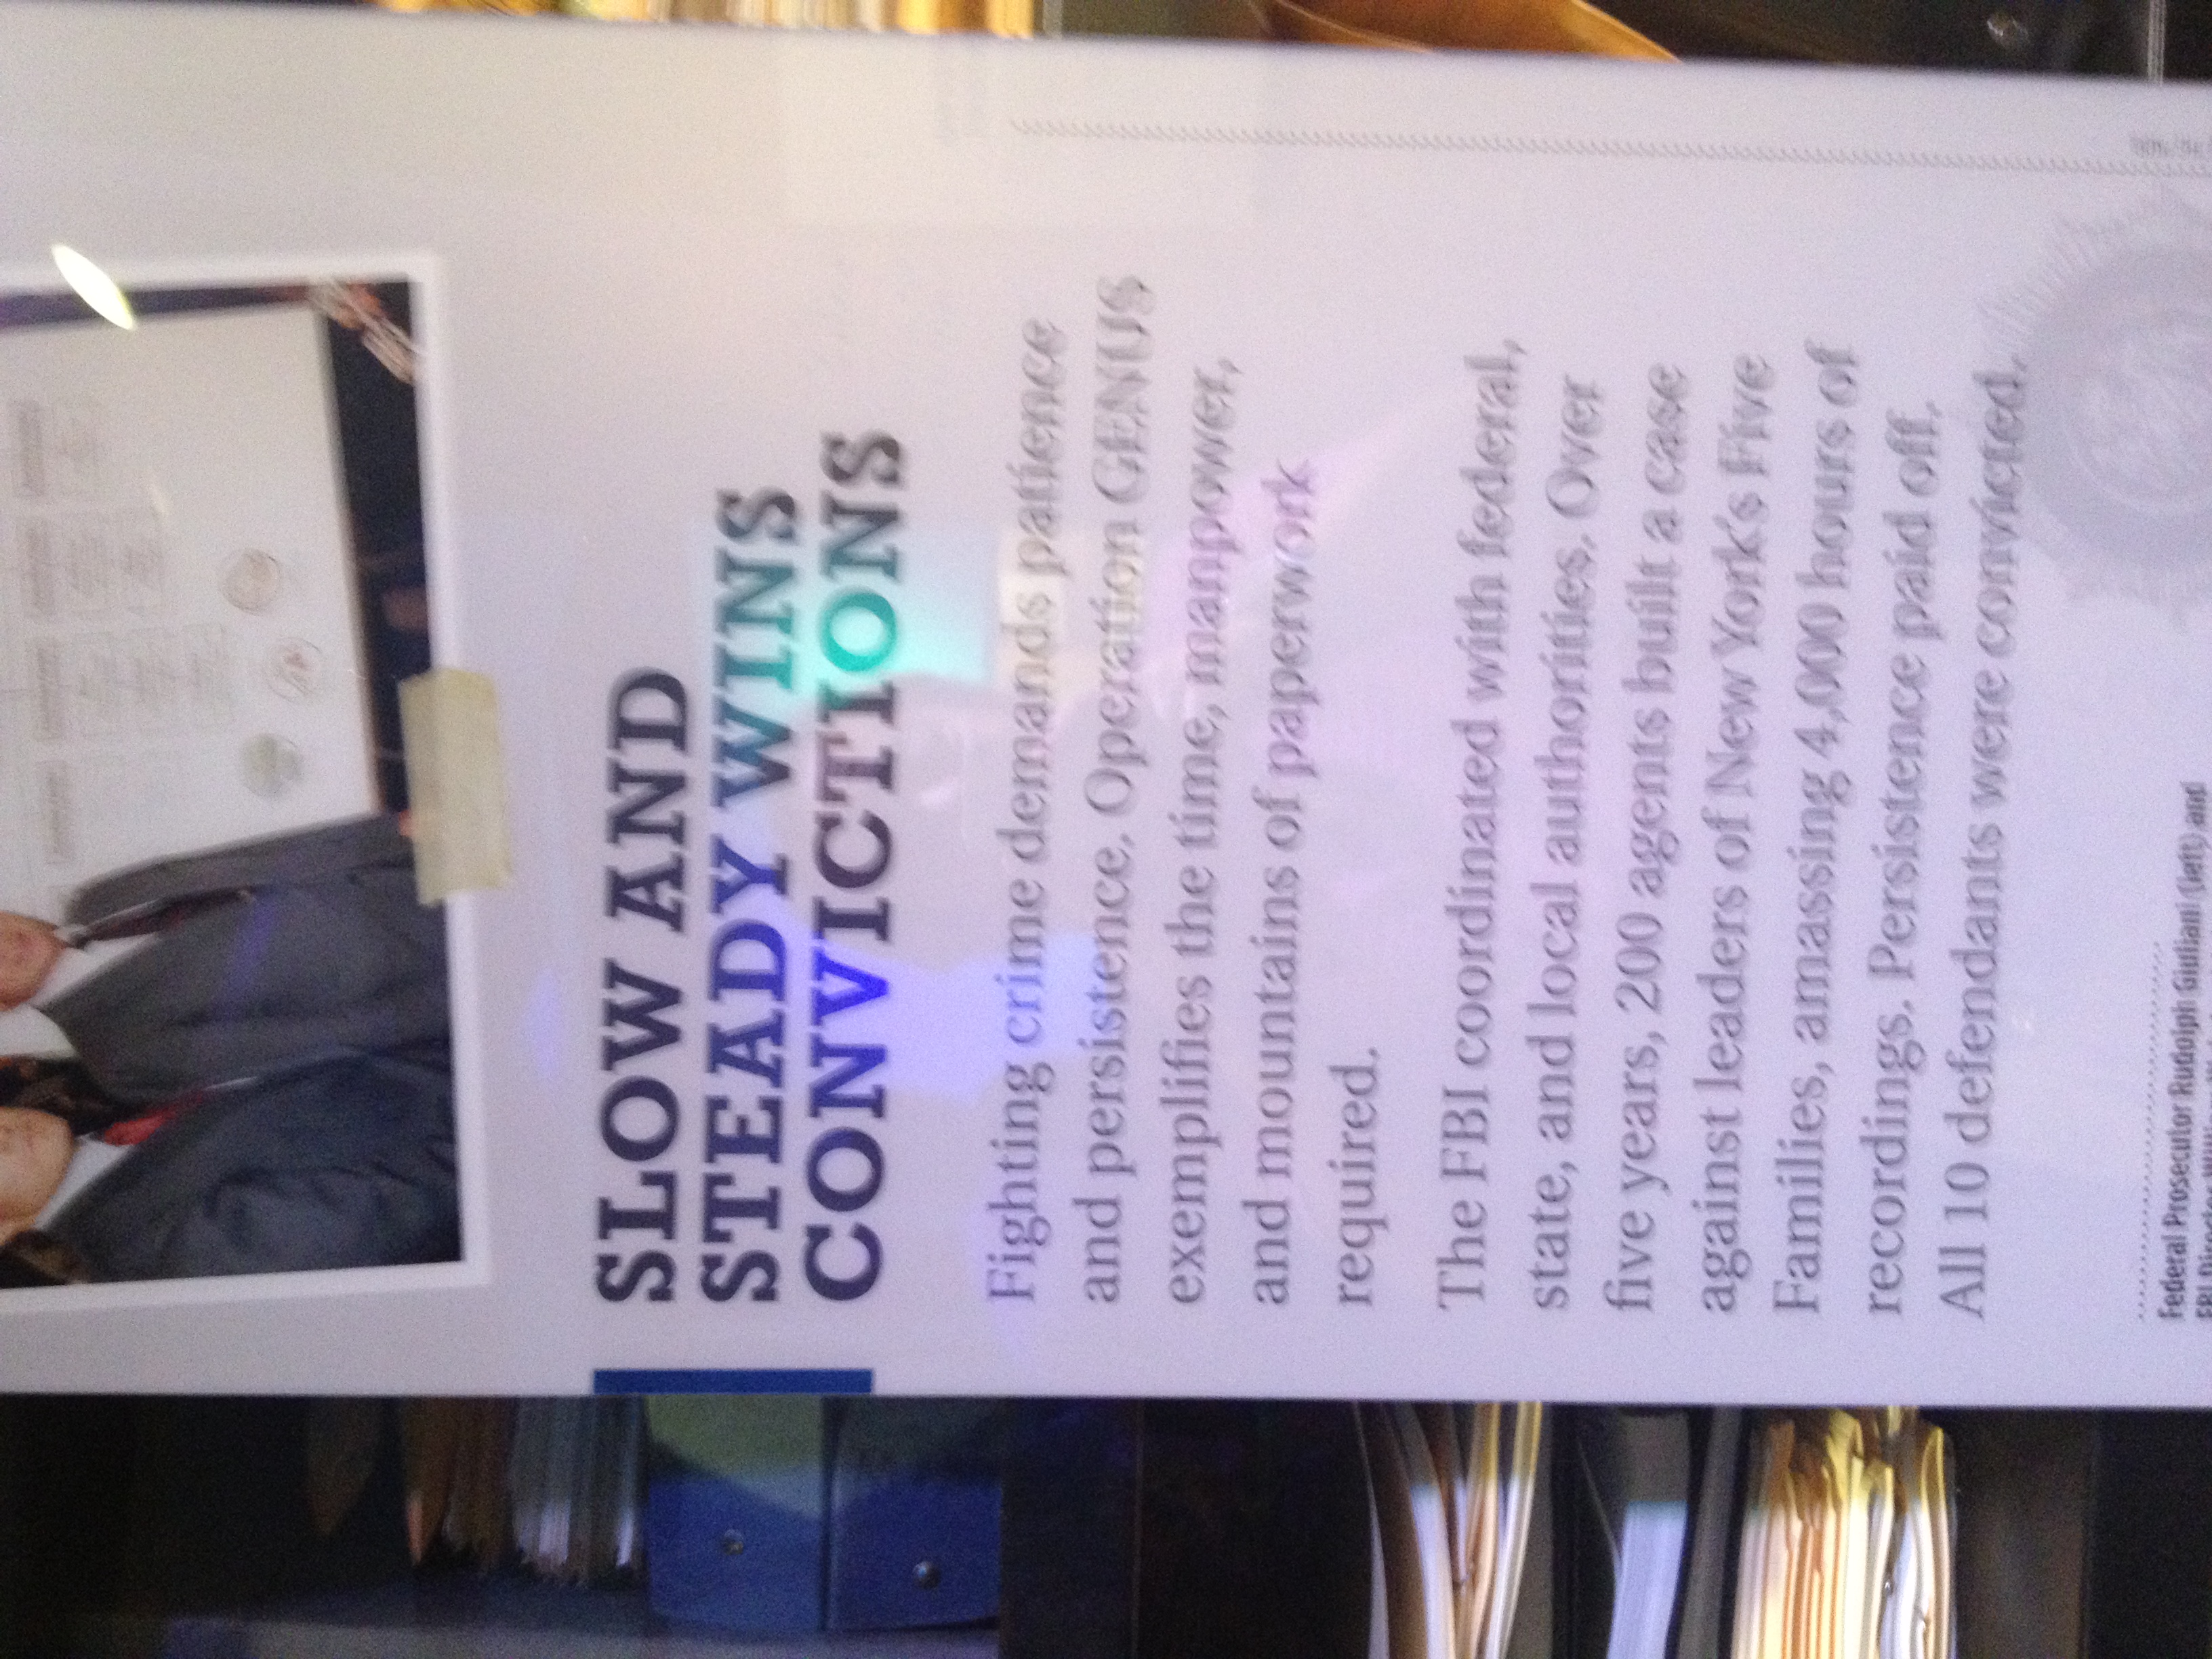
advertising, document, presentation